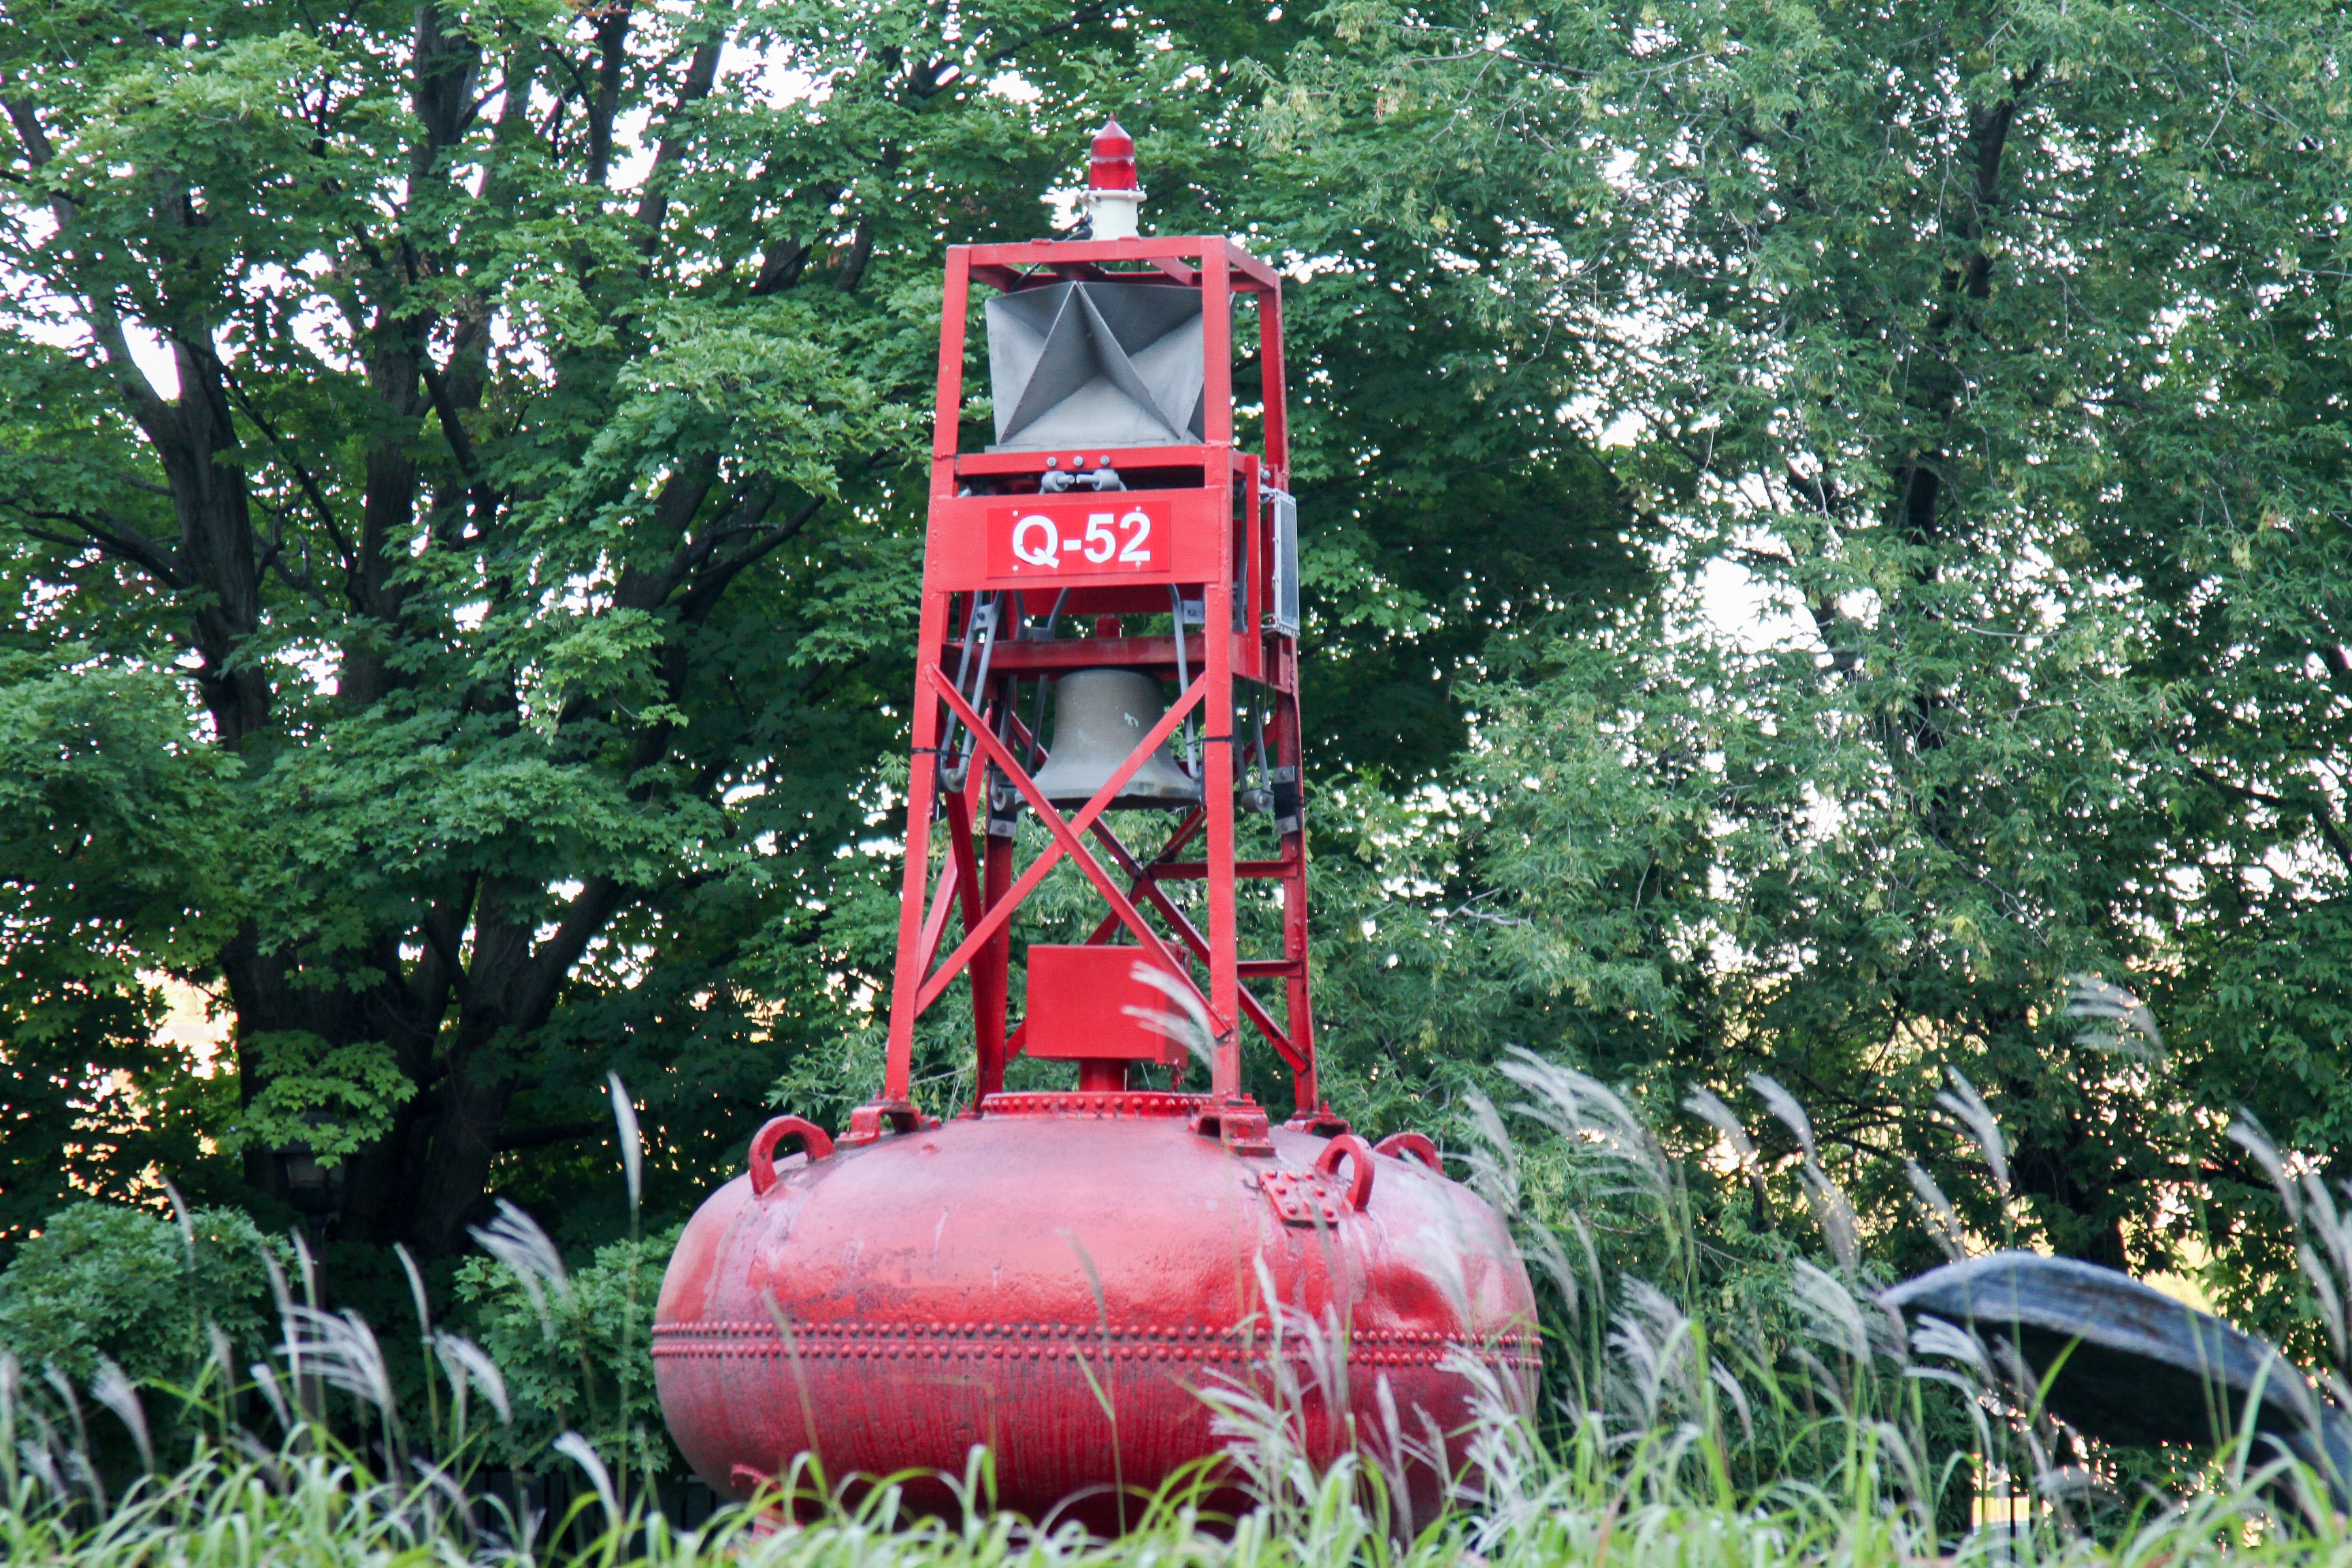
lawn, vehicle, garden, rolling stock